Tadej Valjavec

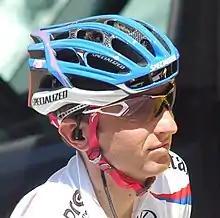
Valjavec at the 2007 Tour de France

Tadej Valjavec (born 13 April 1977 in Kranj) is a Slovenian former professional road bicycle racer, who last competed for the Sava team. He is well known as a good climber due to his rides on mountain stages in the Giro d'Italia. Although he has achieved relatively few professional wins in his career, he has consistently performed well in the Grand Tours, with three top ten and four further top 20 finishes.